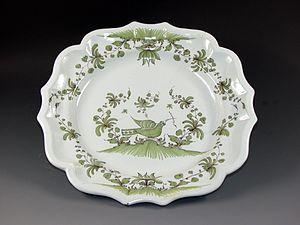
Plat en camaïeu vert à la palombe produit à Samadet vers 1750.999.01.19.jpg
Samadet est une commune du Sud-Ouest de la France, située dans le département des Landes.
Le musée départemental de la Faïence et des Arts de la table est un musée de céramique situé à Samadet, dans le département français des Landes.